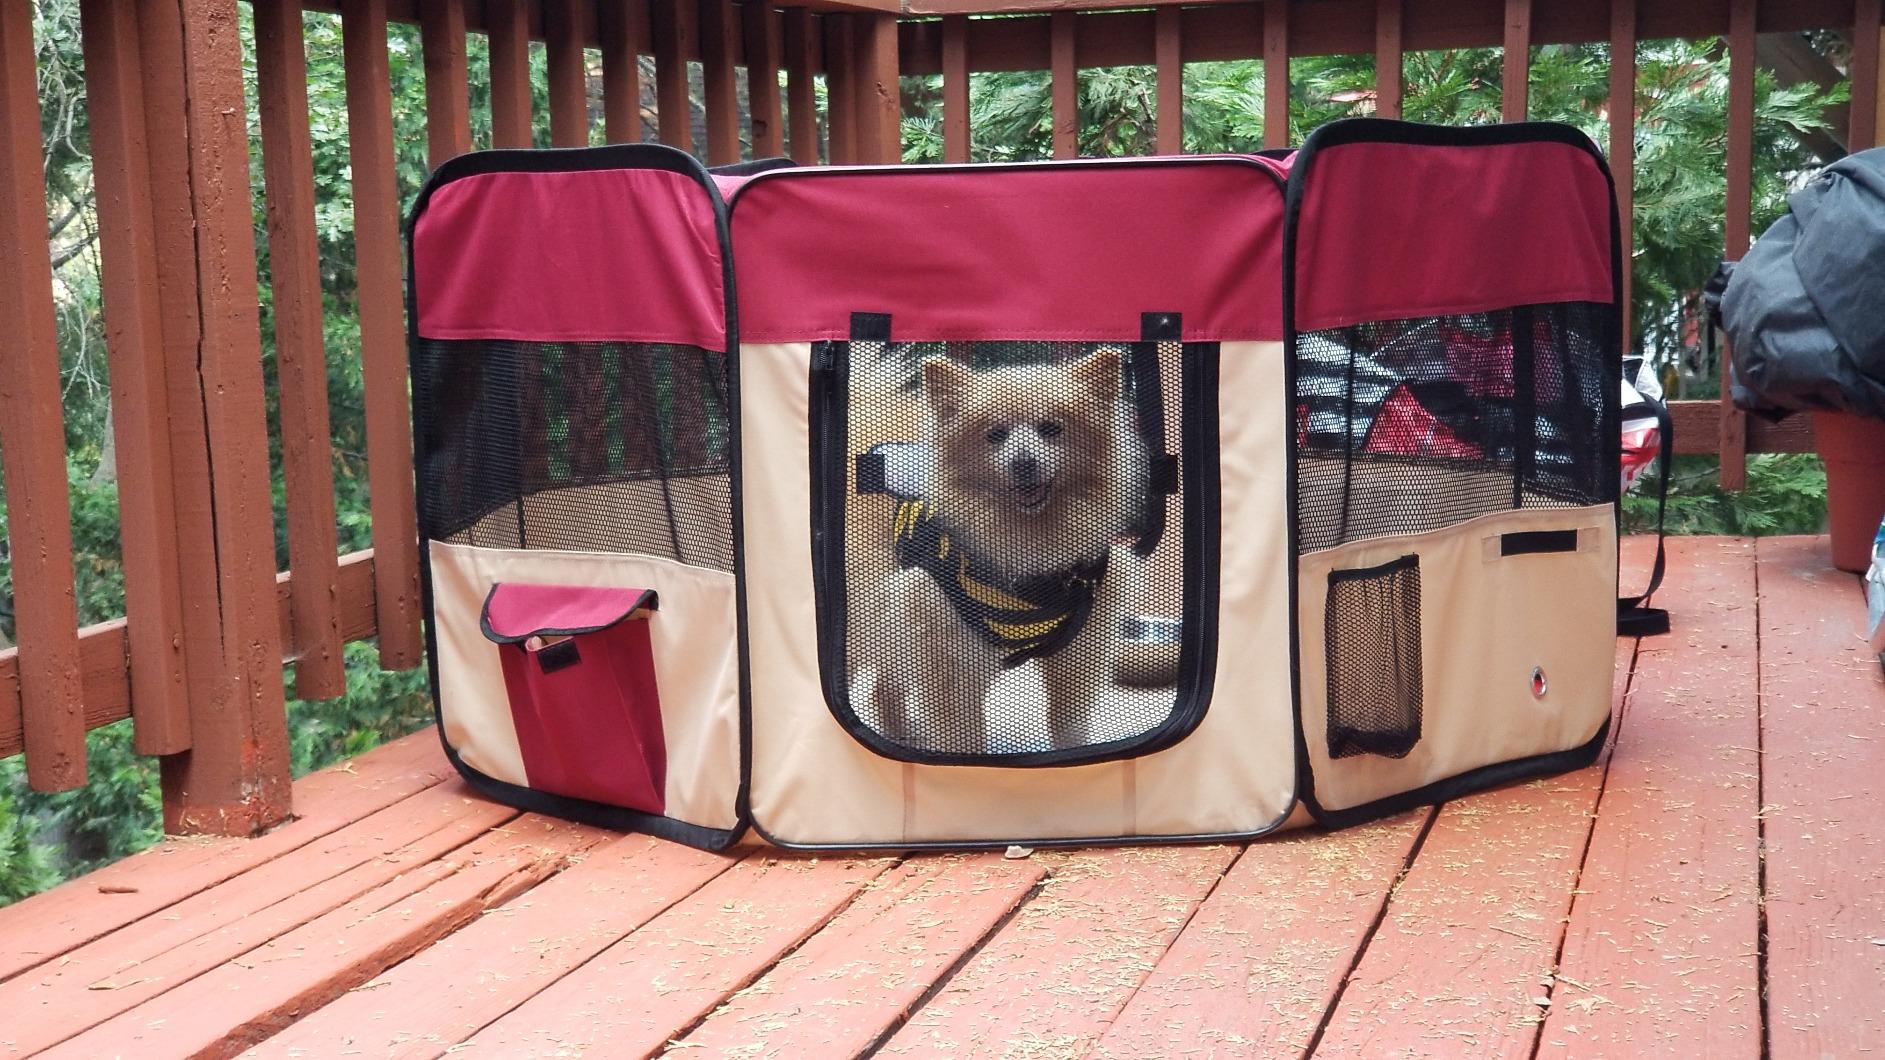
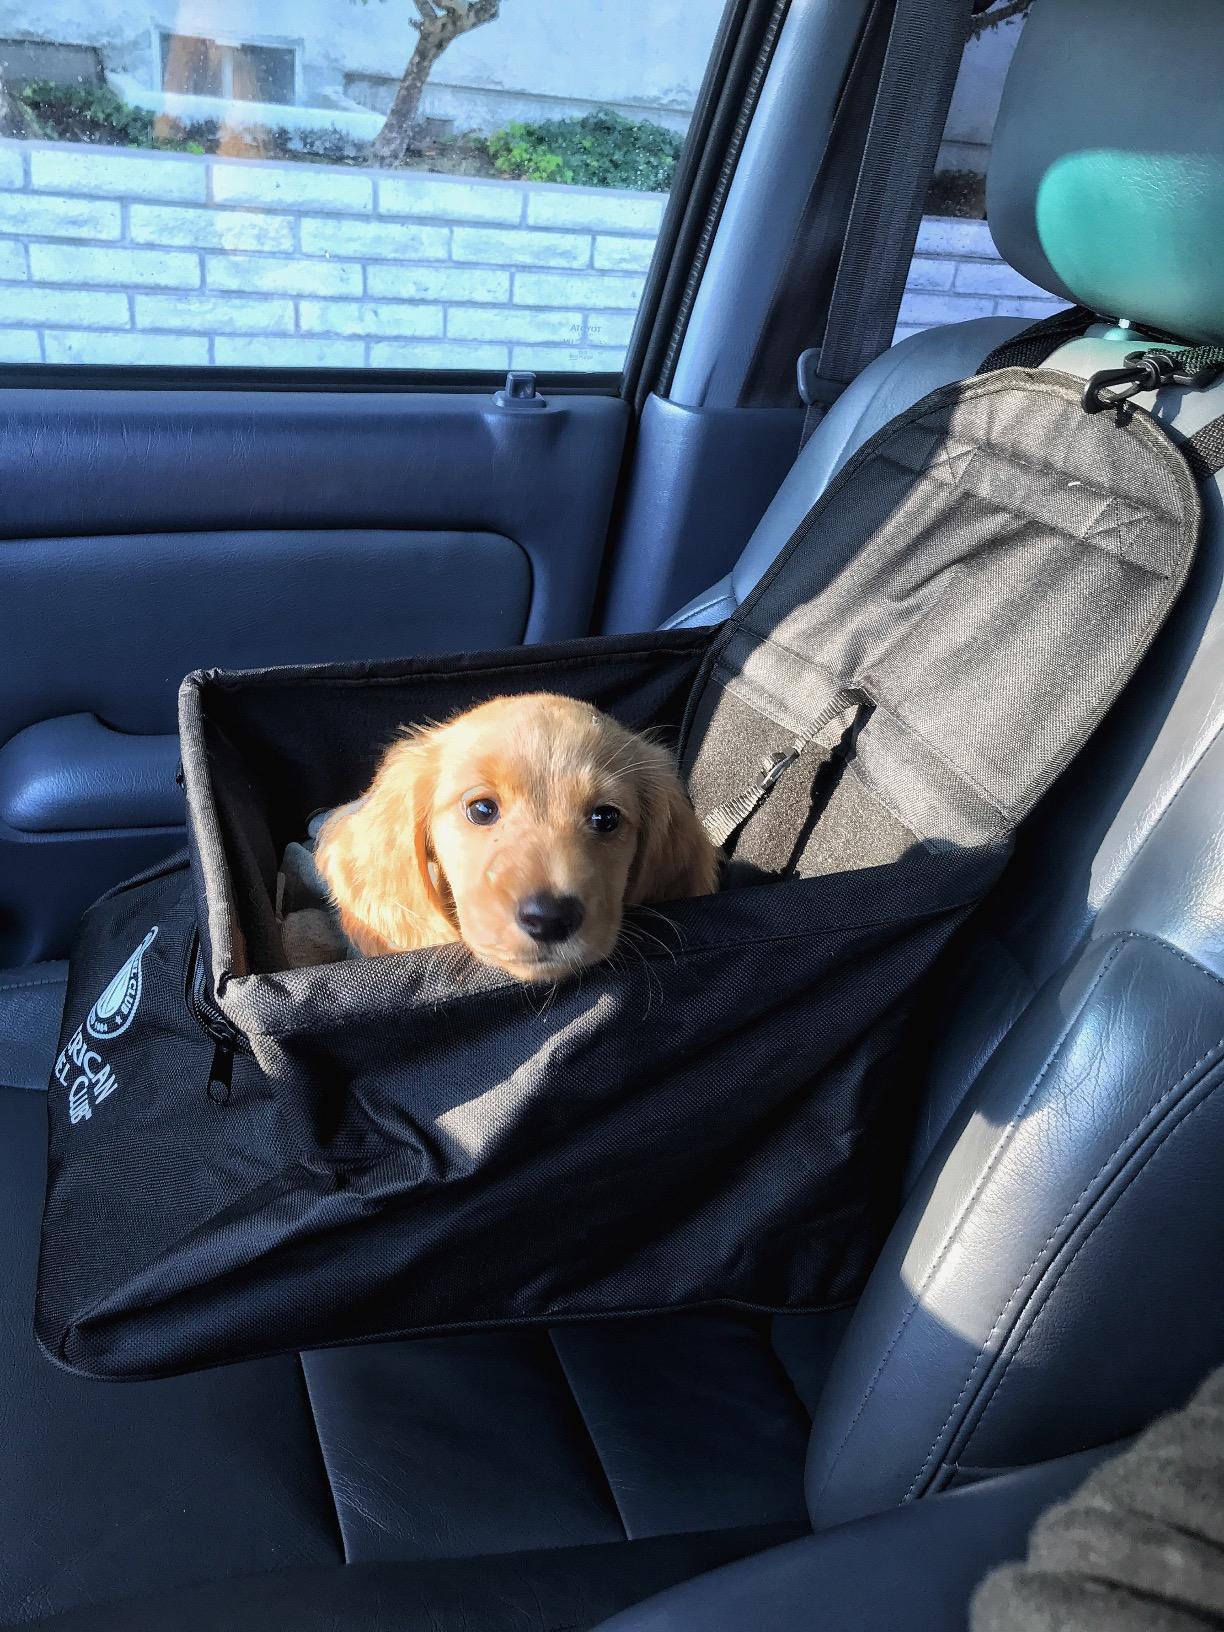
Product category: items_kennel
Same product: no